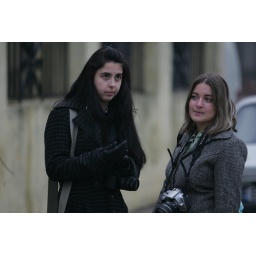
Malina &amp;amp; Ruxi by black hawk girl